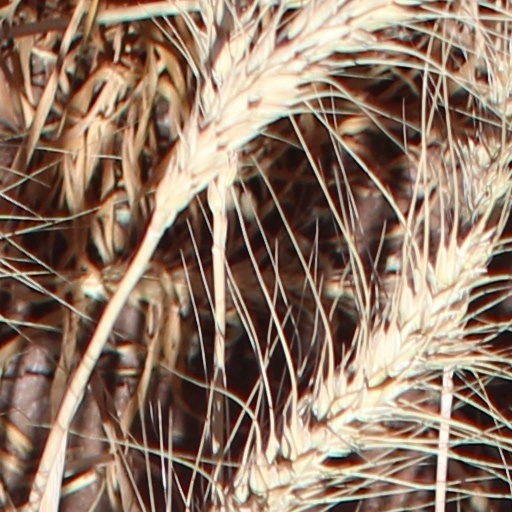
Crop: wheat